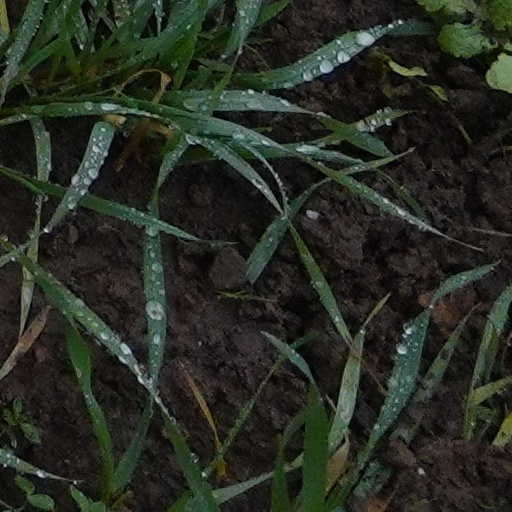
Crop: wheat